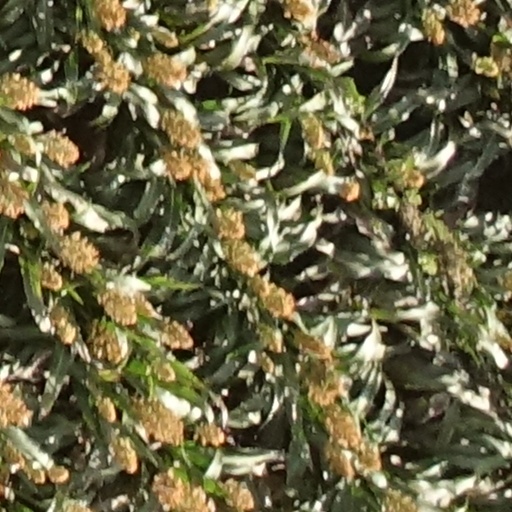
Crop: sorghum